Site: brandenburg
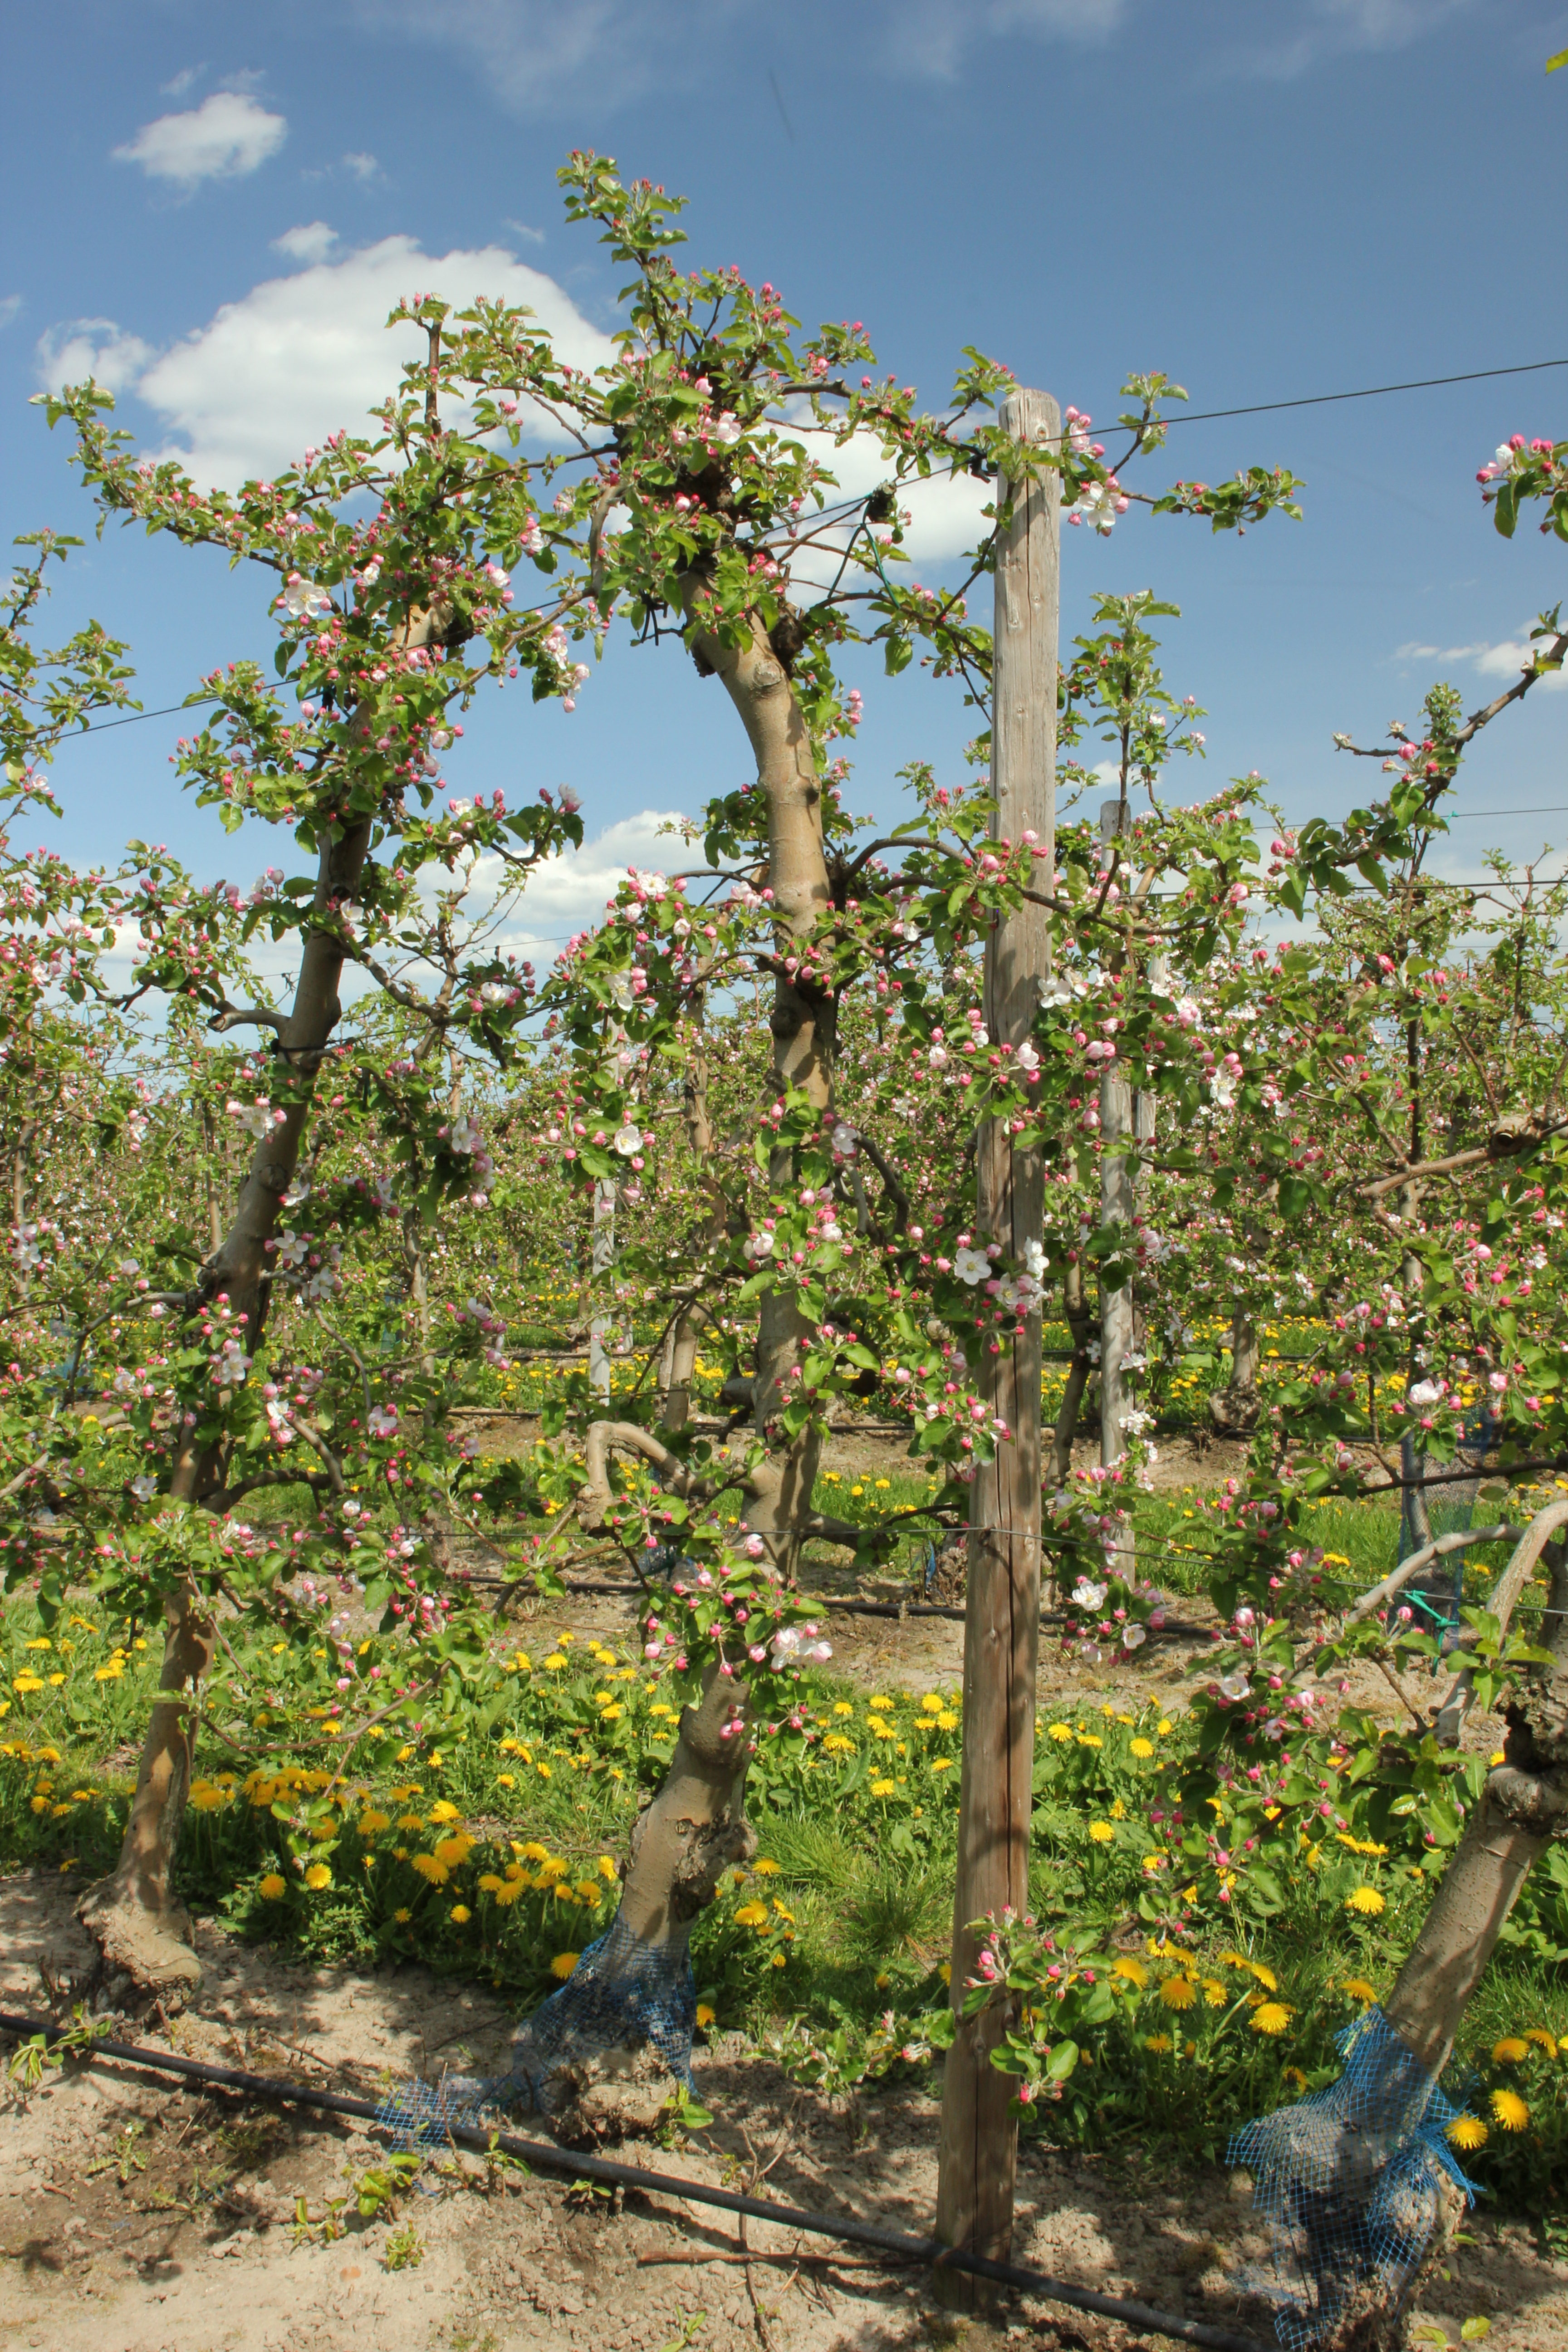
Growth stage (BBCH 57): Inflorescence emergence